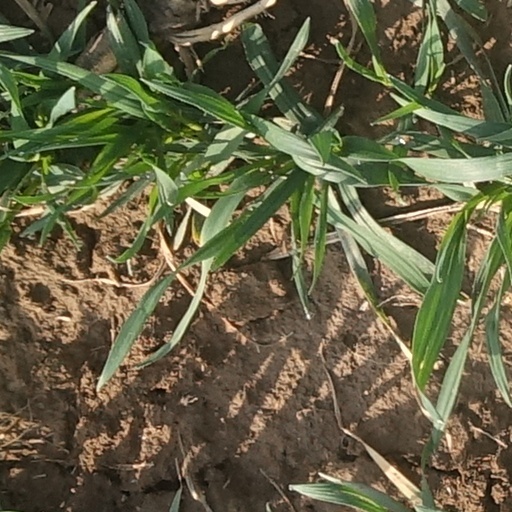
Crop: wheat